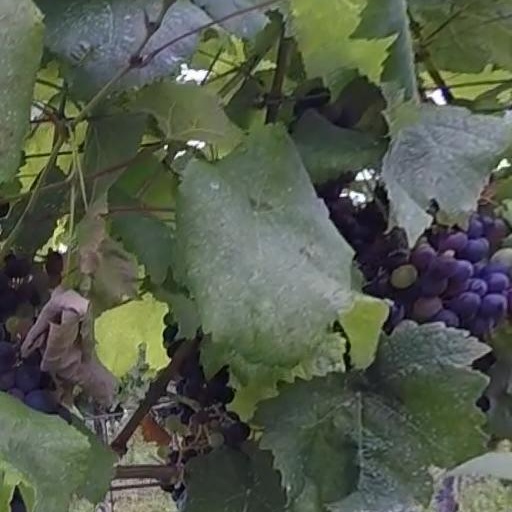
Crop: grape